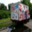
Label: truck